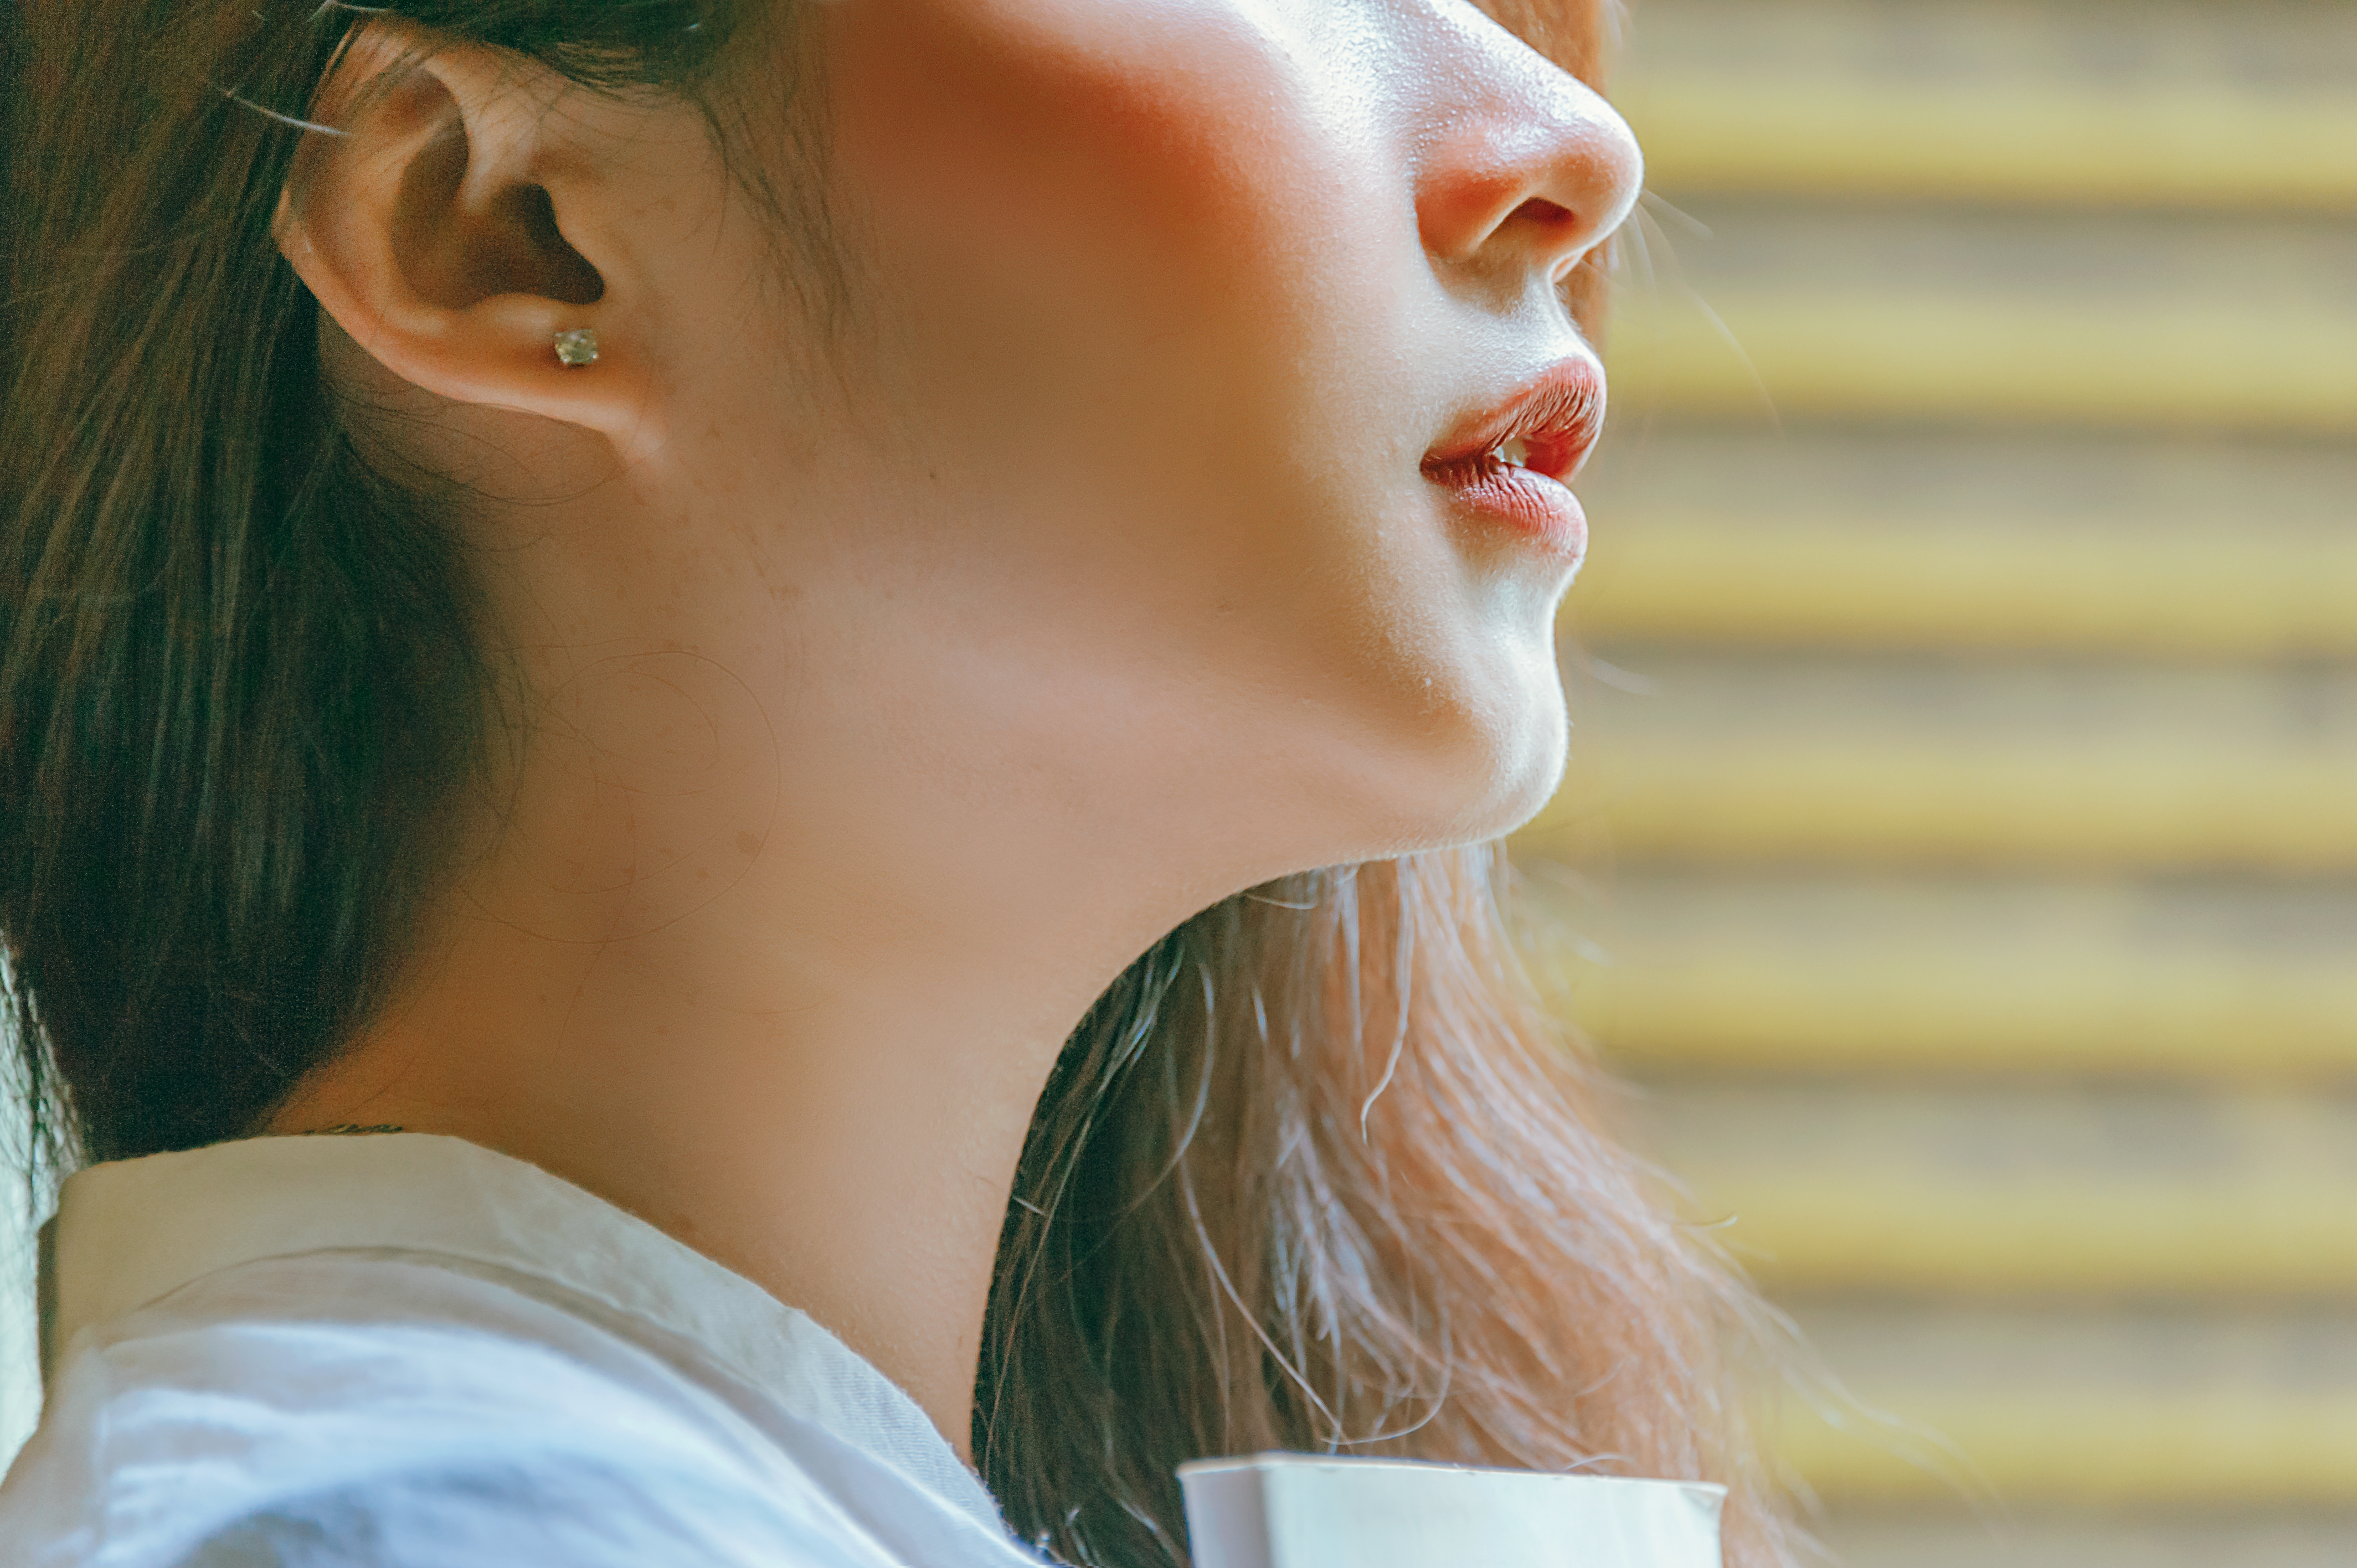
cute, lovely, photography, portrait, landscape, beauty, beautiful, light, wallpaper, alive, natural, simple, girl, smile, sad, alone, sexy, baby, skin, nose, eyebrow, chin, lip, cheek, neck, ear, close up, forehead, eyelash, brown hair, long hair, hair coloring, jaw